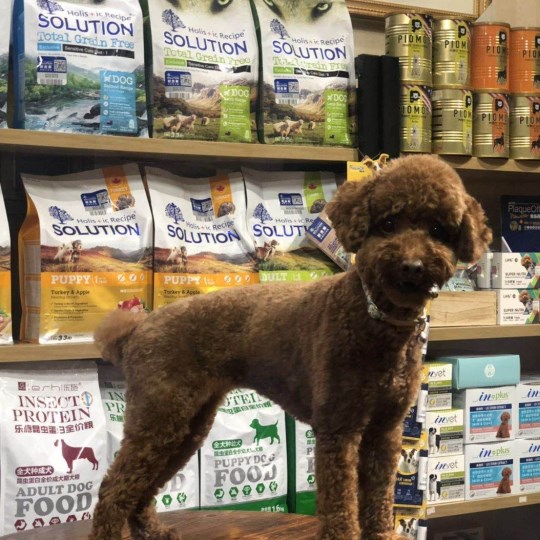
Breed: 2925-n000114-toy_poodle